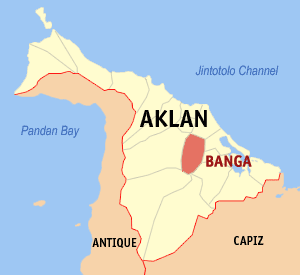
Banga est une municipalité de la province d'Aklan, aux Philippines.